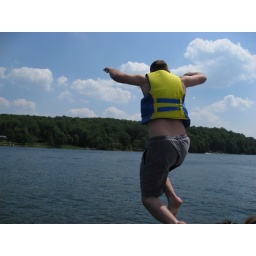
Cullen jumping in the lake